Weston Creek

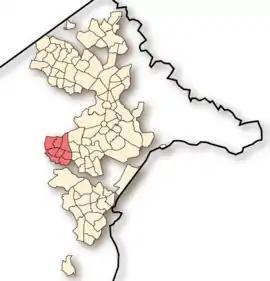
Location of Weston Creek in the Australian Capital Territory

Weston Creek is a district in the Australian Capital Territory in Australia. The district is subdivided into divisions (suburbs), sections and blocks. The district comprises eight residential suburbs, situated to the west of the Woden Valley district and approximately southwest of the Canberra City centre. Situated adjacent to the district was the large Stromlo Forest pine plantation until the forest was destroyed by bushfires in 2001 and 2003.